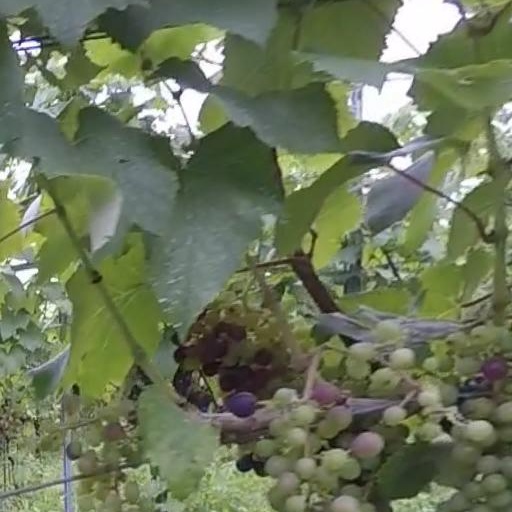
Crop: grape